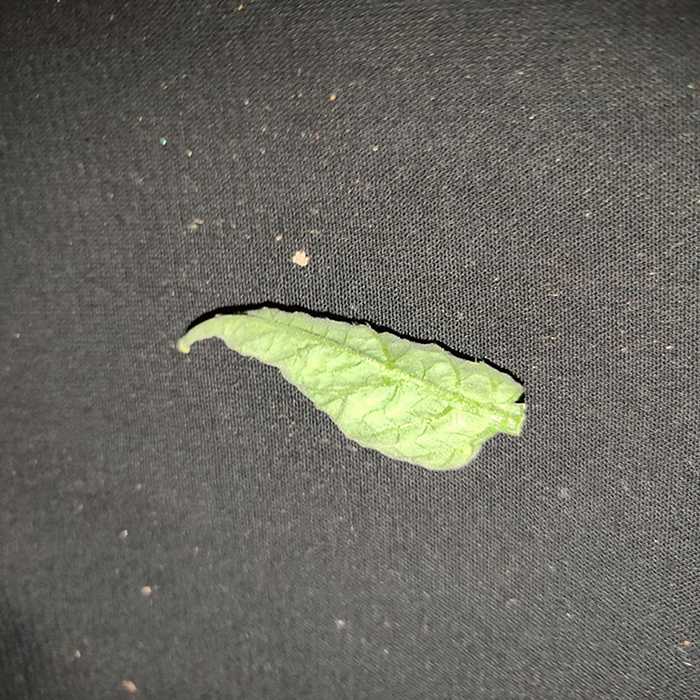
Plant: Tomato
Label: Tomato leaf curl virus